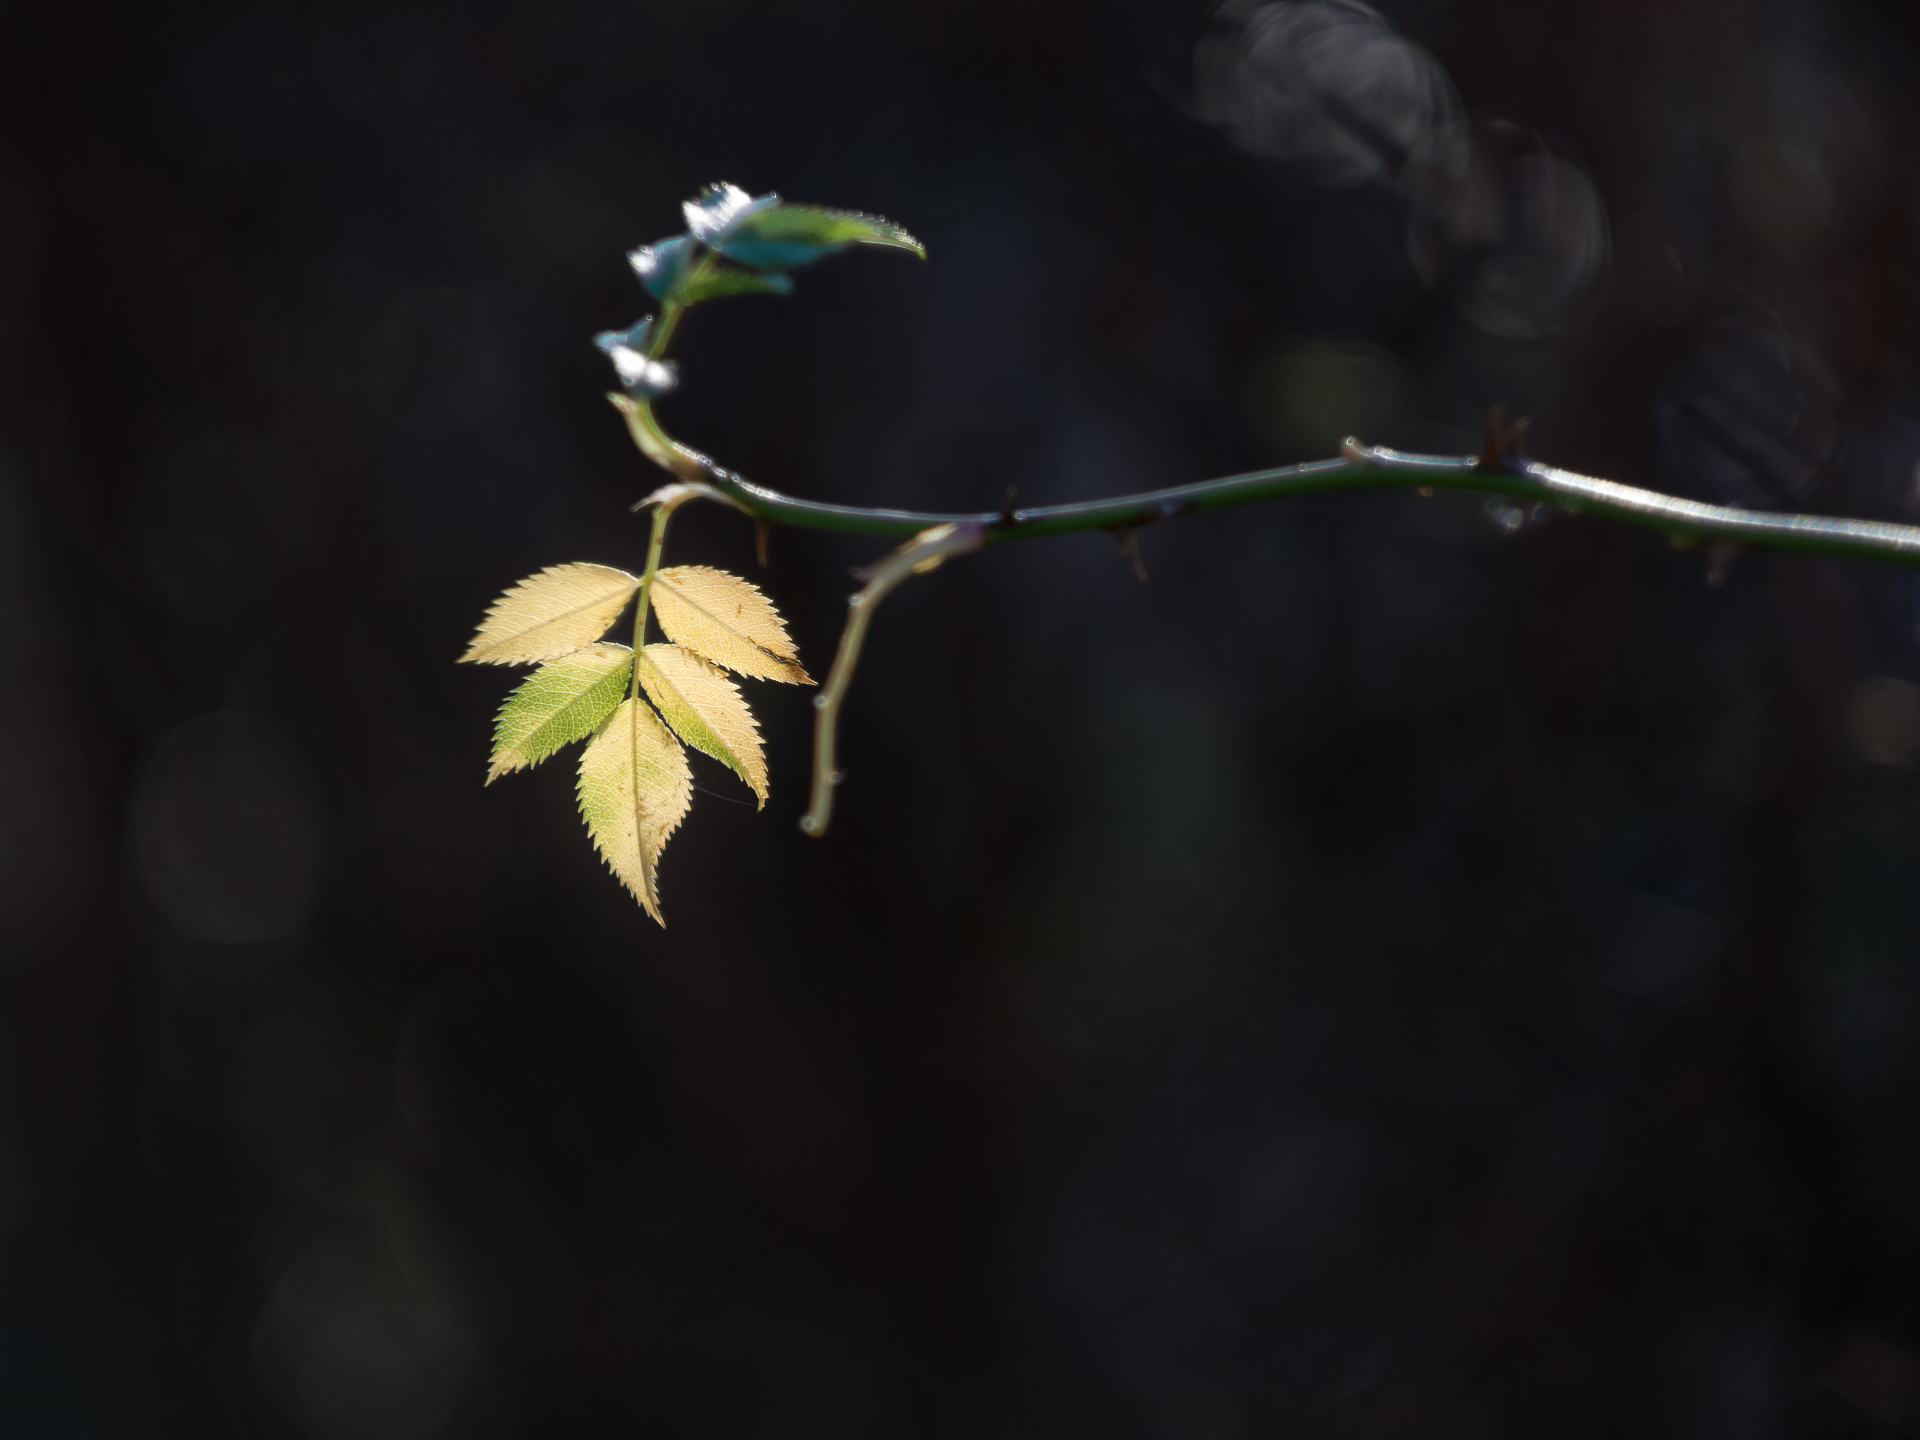
branch, bokeh, plant, leaf, flower, dark, rose, green, park, glow, flora, leaves, 2015, back, backlight, berlin, vintagelens, helios, lit, helios442, panasoniclumixg5, m42, macro photography, flowering plant, plant stem, land plant